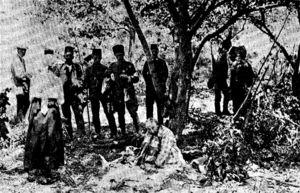
Photographie de Hadidjé Hanim qui à perdu sa raison, après avoir subi les derniers outrages des Grecs.
Massacres de la péninsule de Yalova. Les événements se sont produits de mars à mai 1921, pendant la guerre gréco-turque. Ils ont eu lieu dans la péninsule de Yalova, dans l'environnement des villes de Yalova, Gemlik et Orhangazi. La zone a été occupée par la Grèce en 1921.